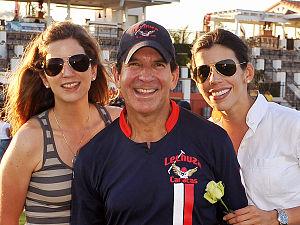
Víctor José Vargas Irausquín, né le 28 mars 1952, est un avocat et homme d'affaires vénézuélien, propriétaire et président du Banco Occidental de Descuento.